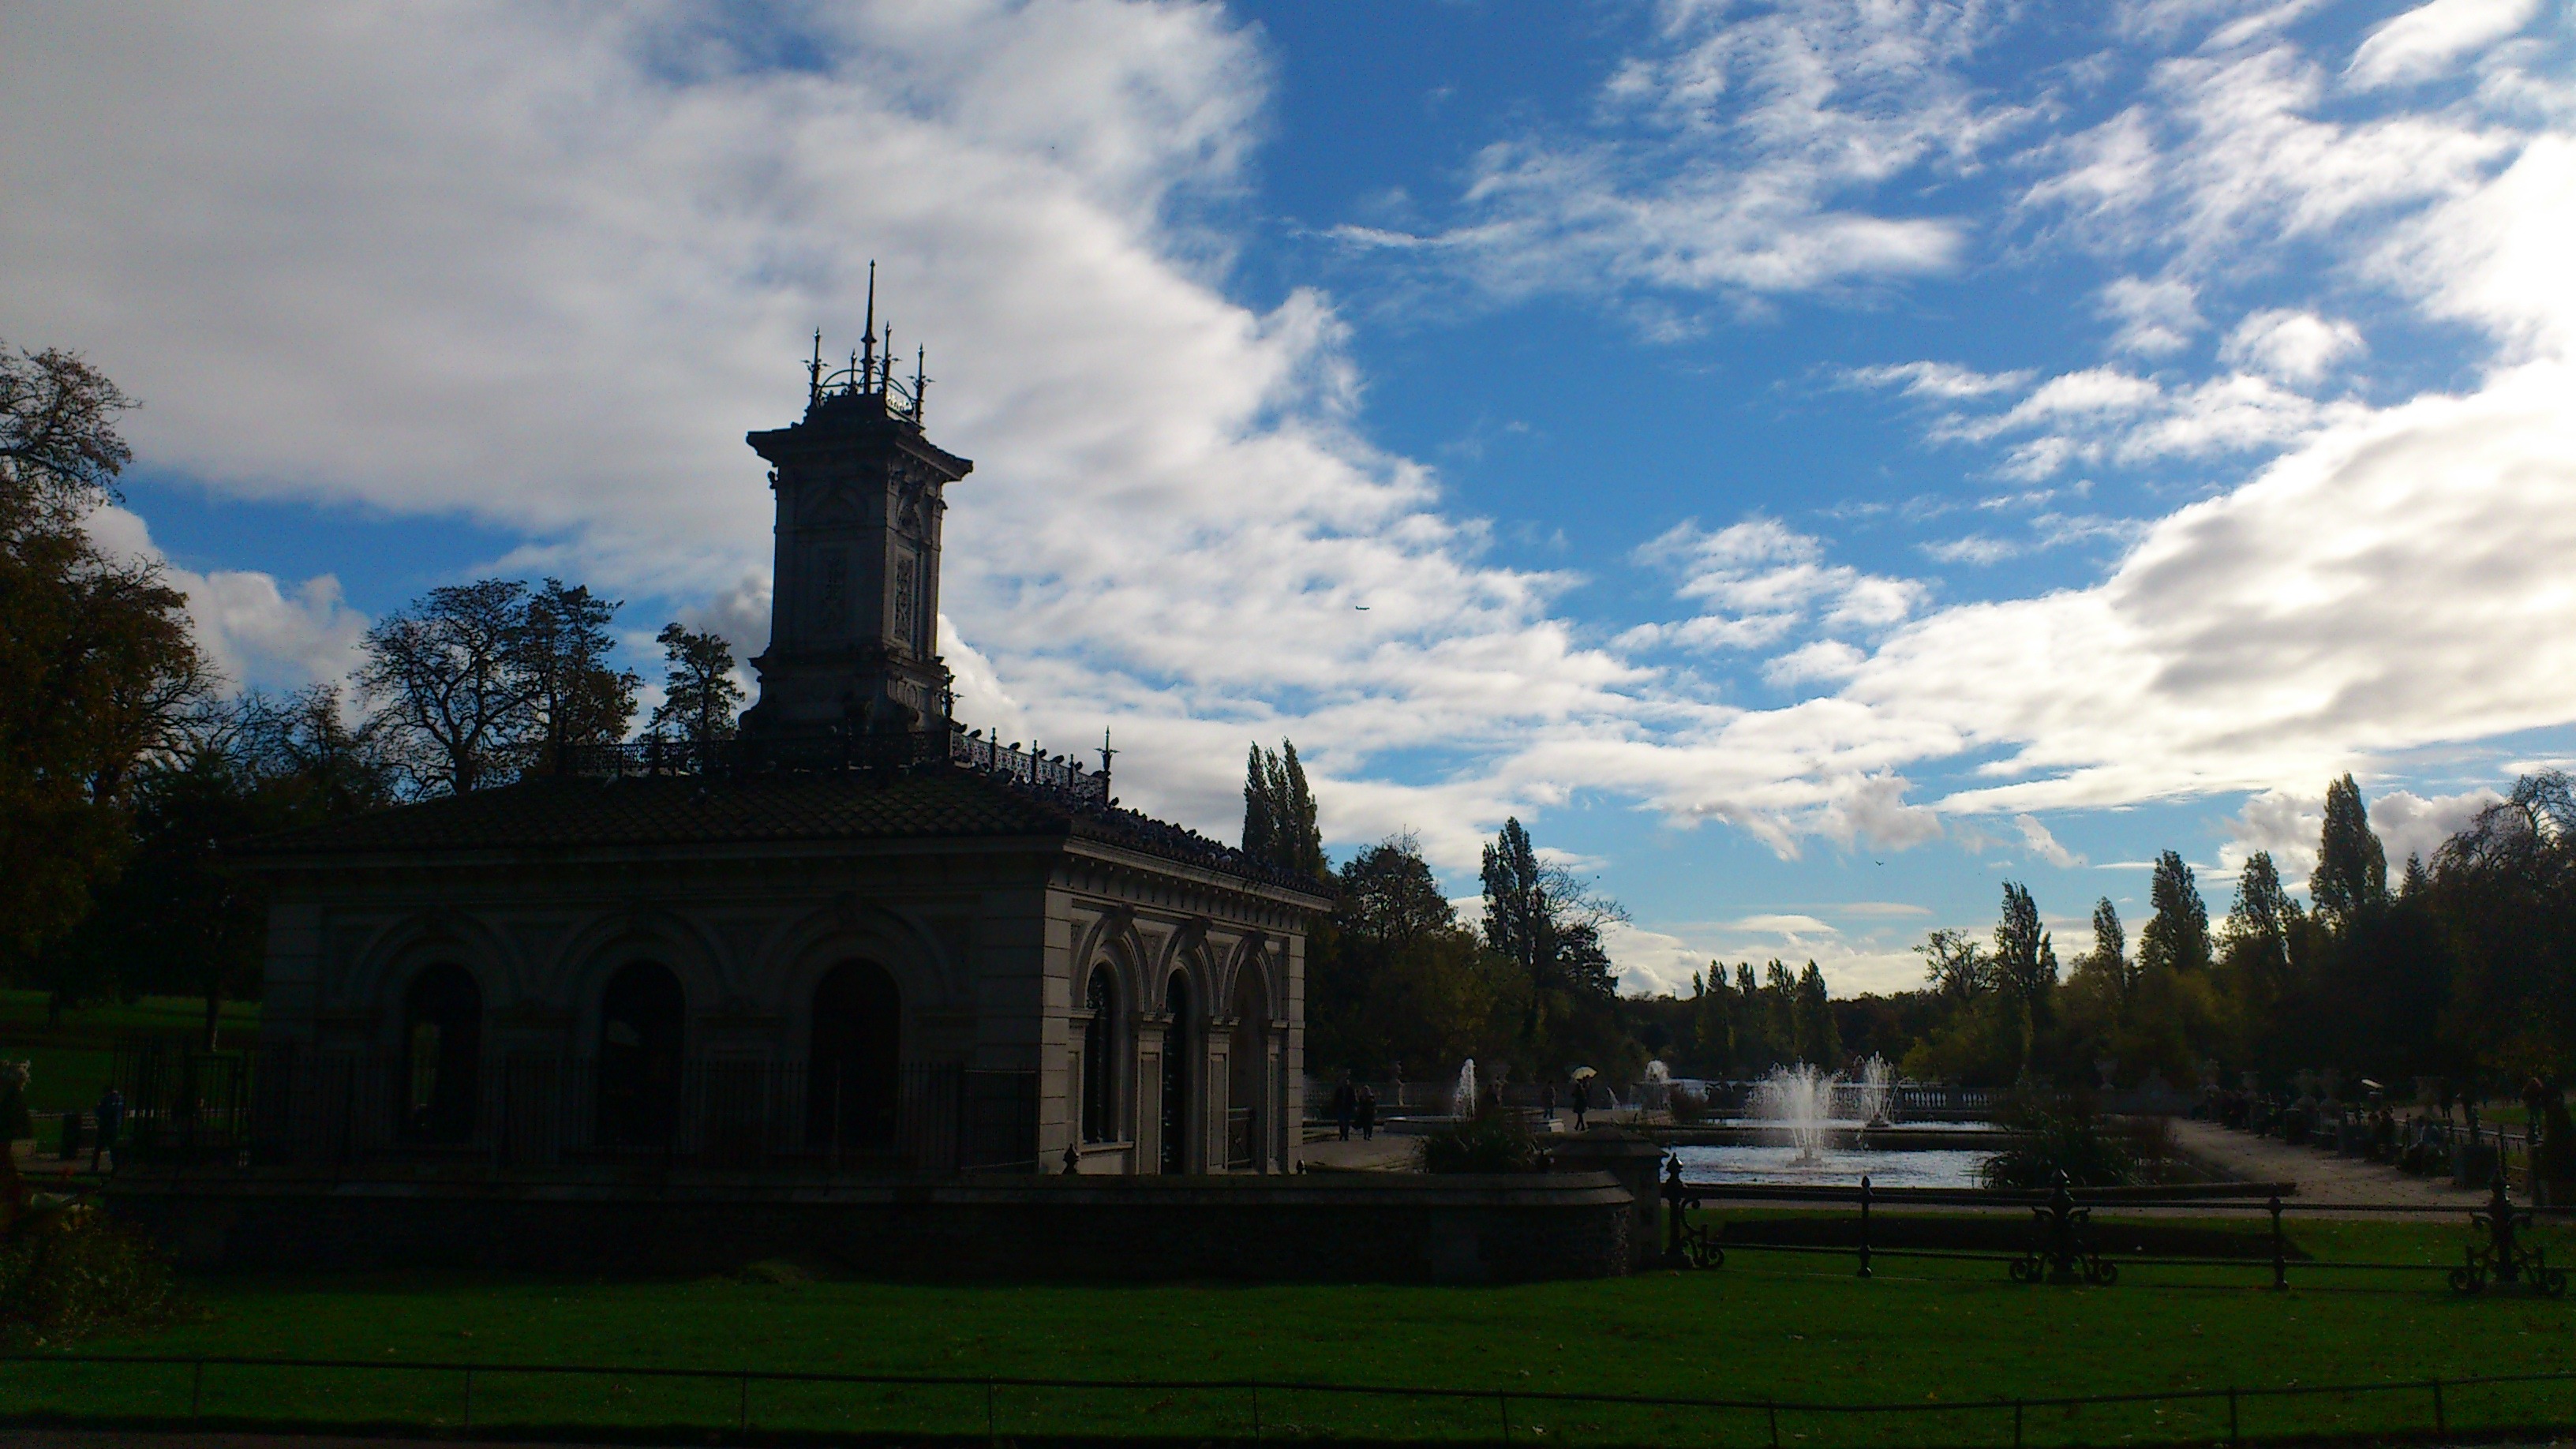
sky, building, chateau, atmosphere, autumn, landmark, church, chapel, place of worship, england, london, clouds, monastery, estate, mood, hyde park